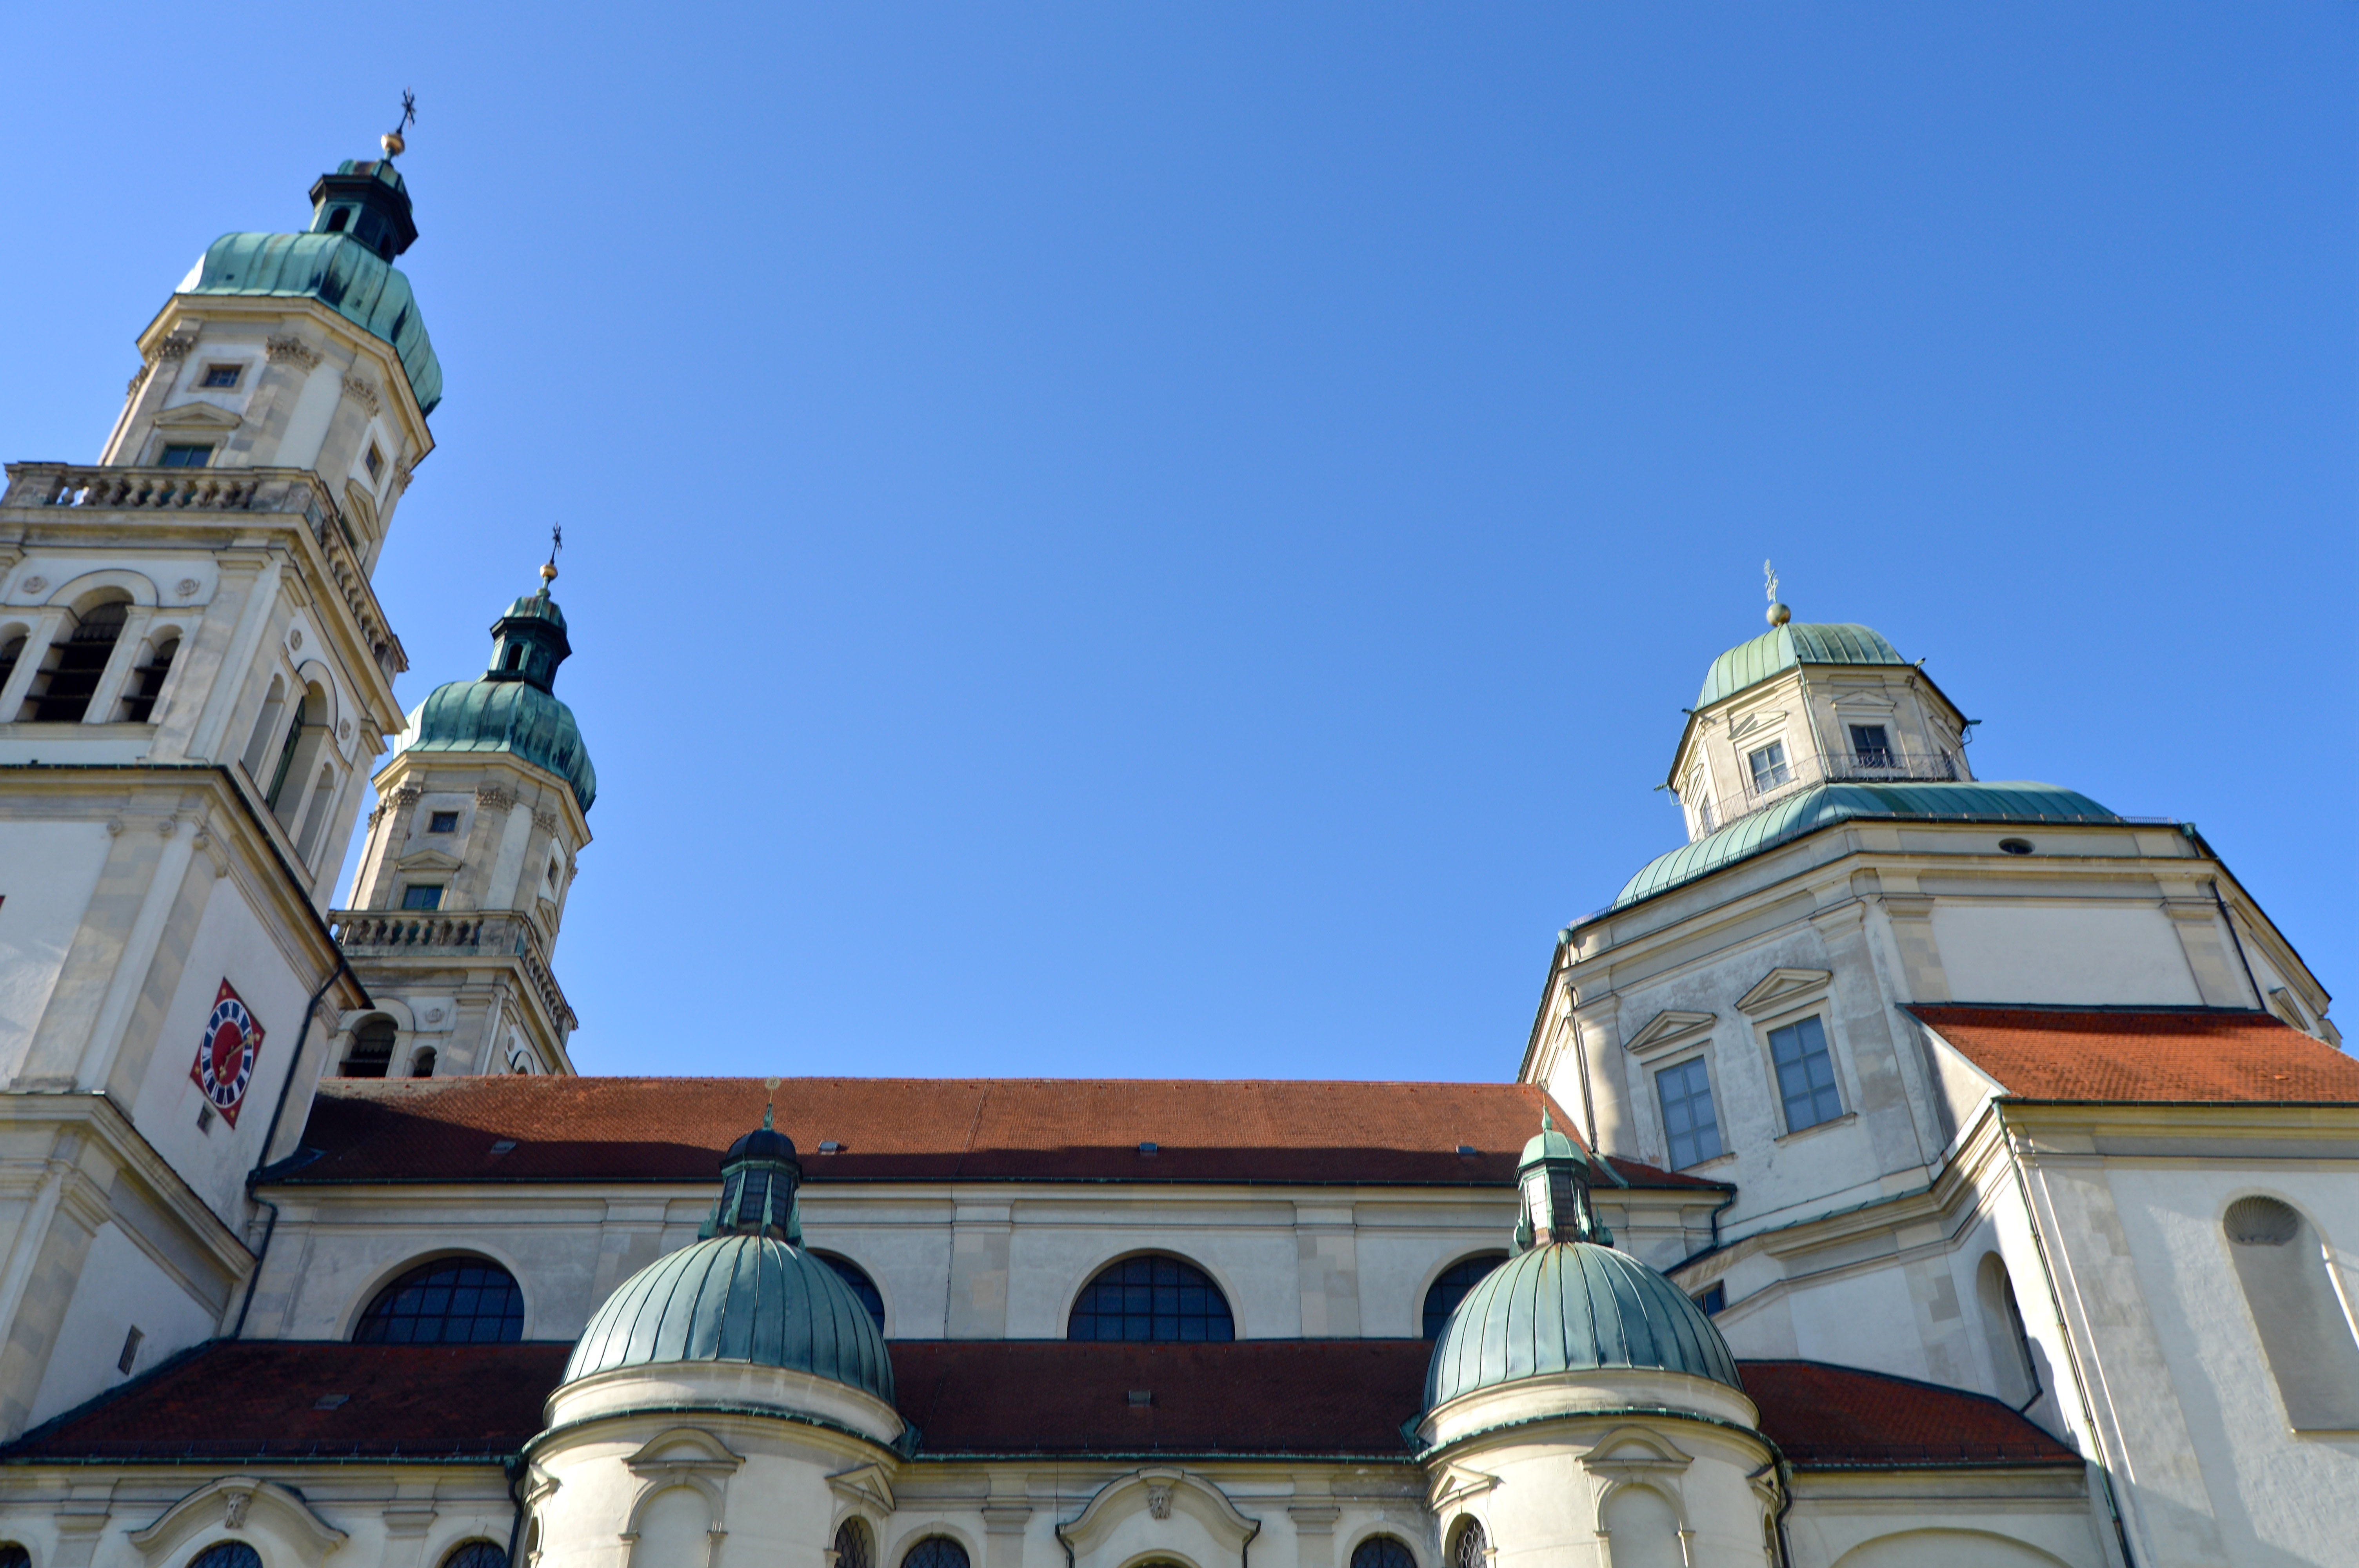
architecture, town, building, monument, statue, tower, landmark, residence, church, cathedral, tourism, place of worship, bell tower, spires, steeple, monastery, basilica, dome, baroque, kempten, kirchplatz, double tower, st lorenz basilica, ancient history, human settlement